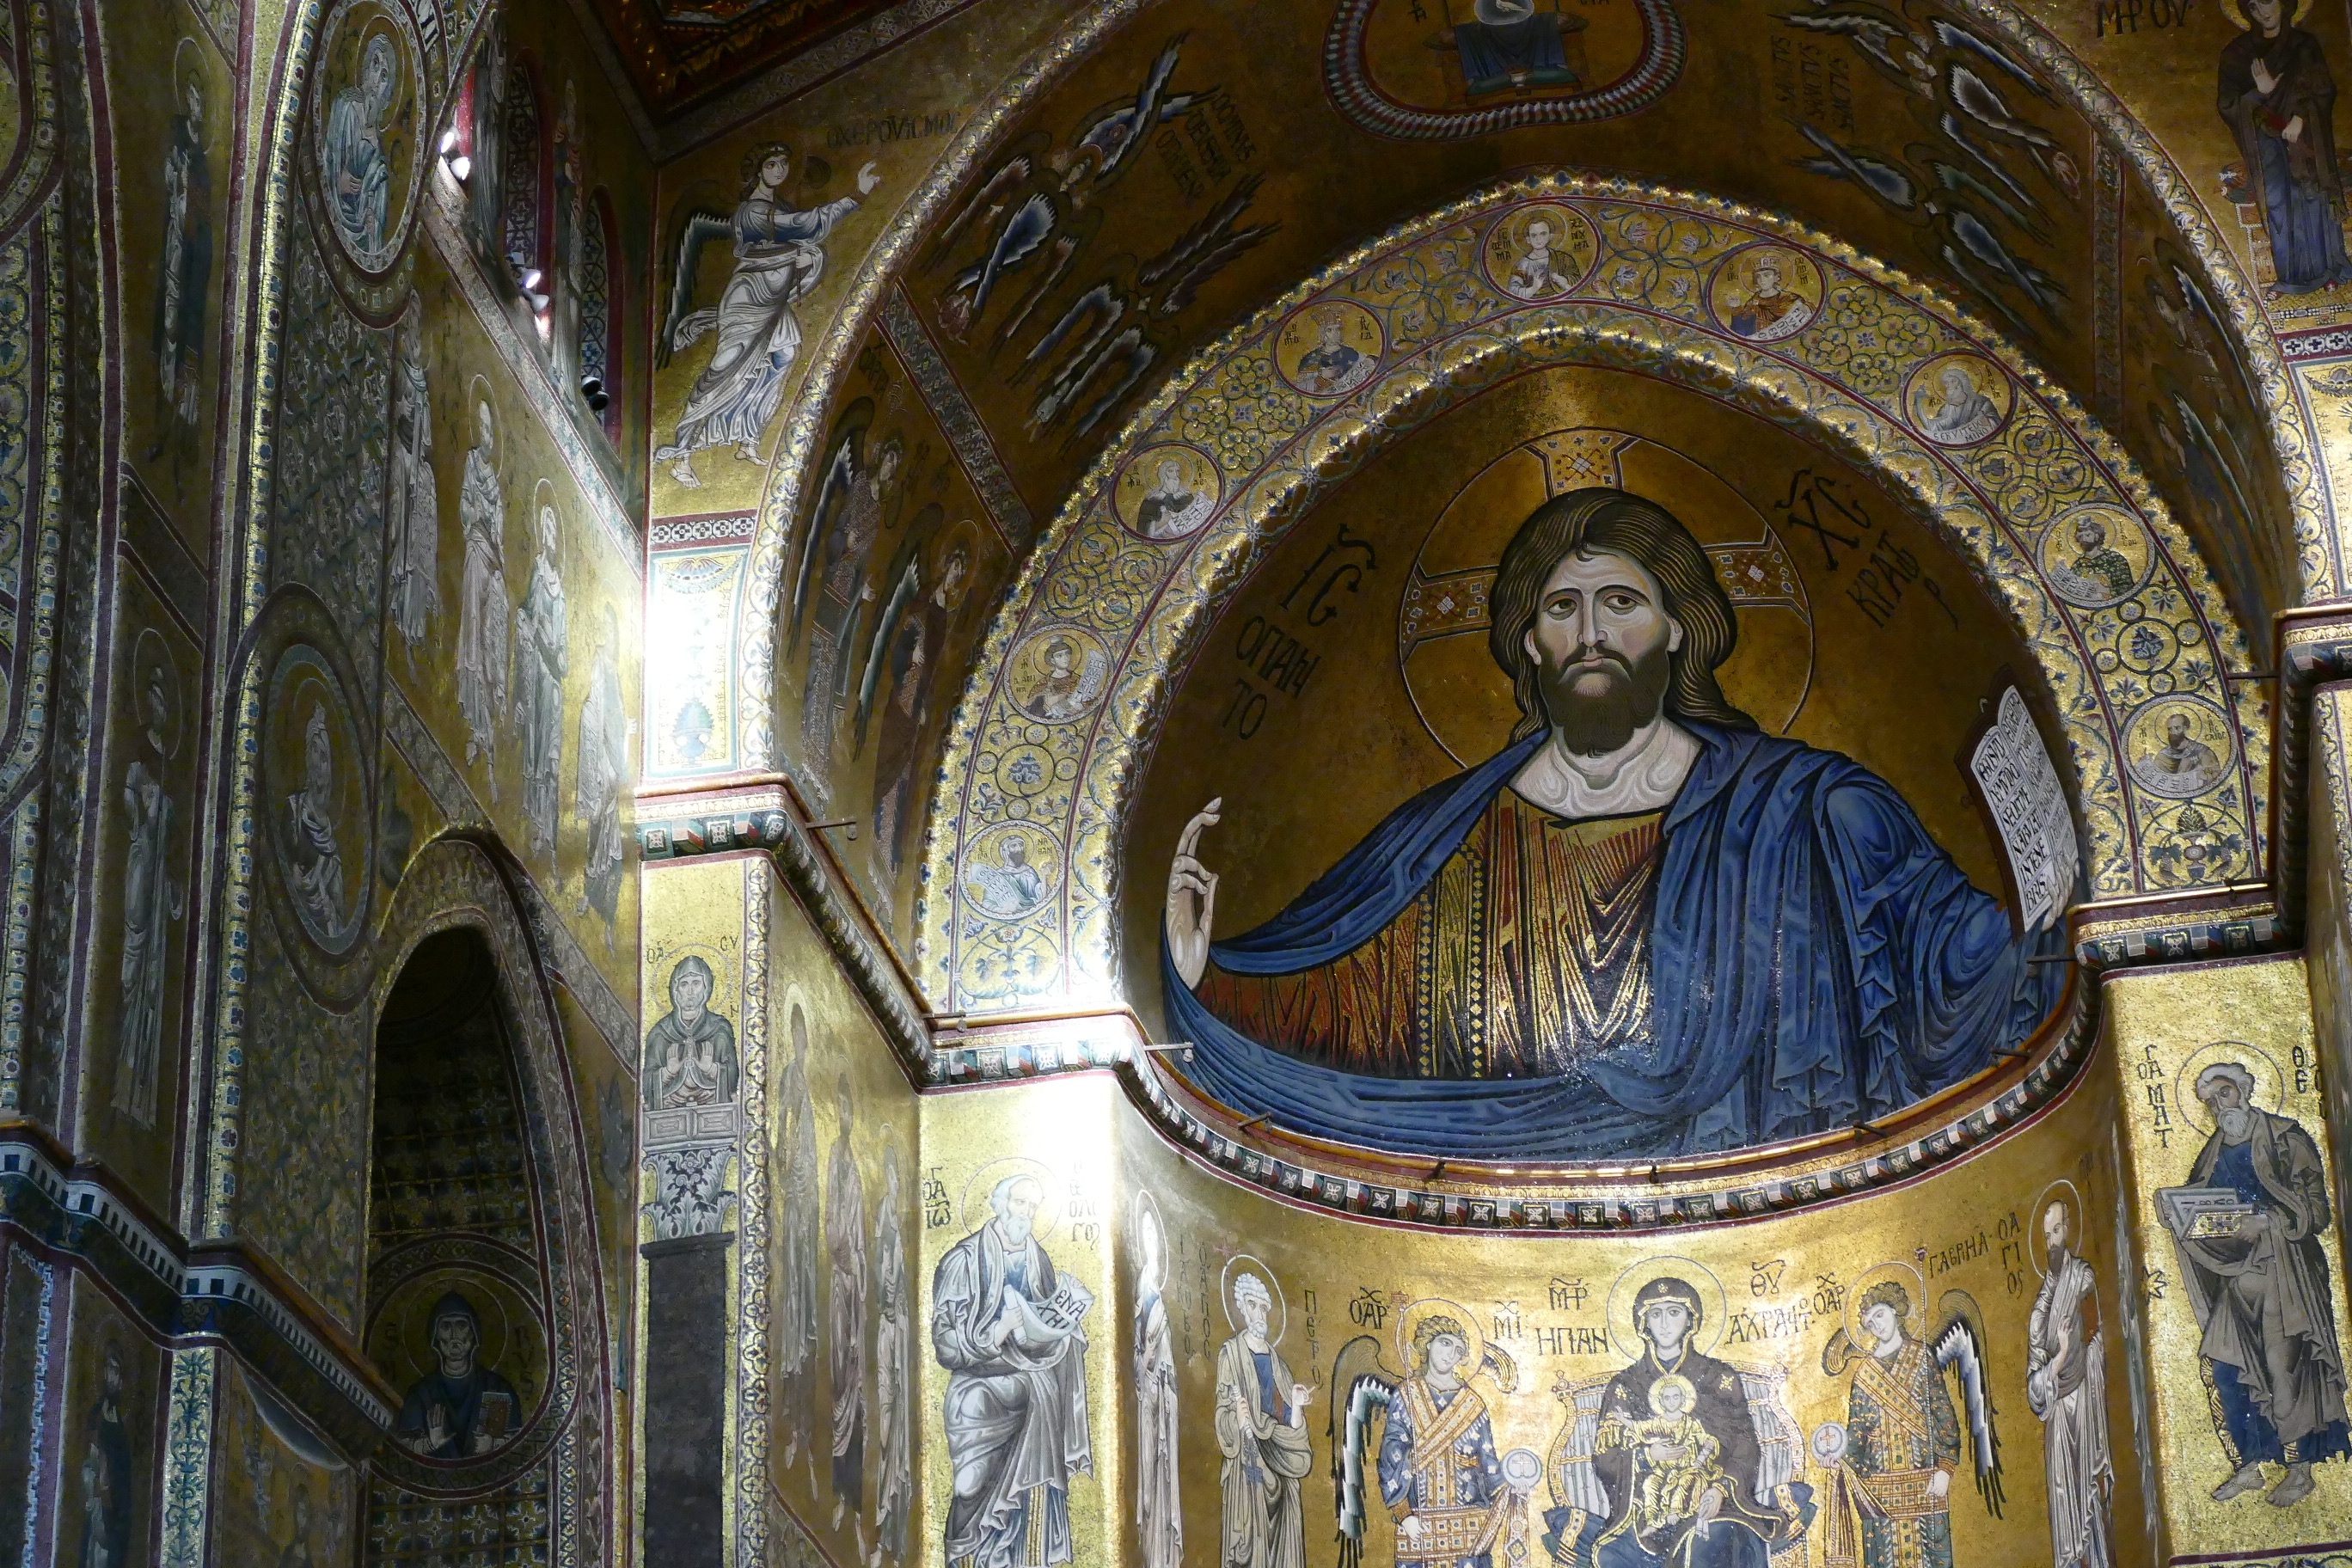
building, holiday, religion, italy, church, cathedral, chapel, place of worship, baptistery, temple, holidays, monastery, synagogue, history, basilica, dome, dom, middle ages, sicily, crypt, ancient history, byzantine architecture